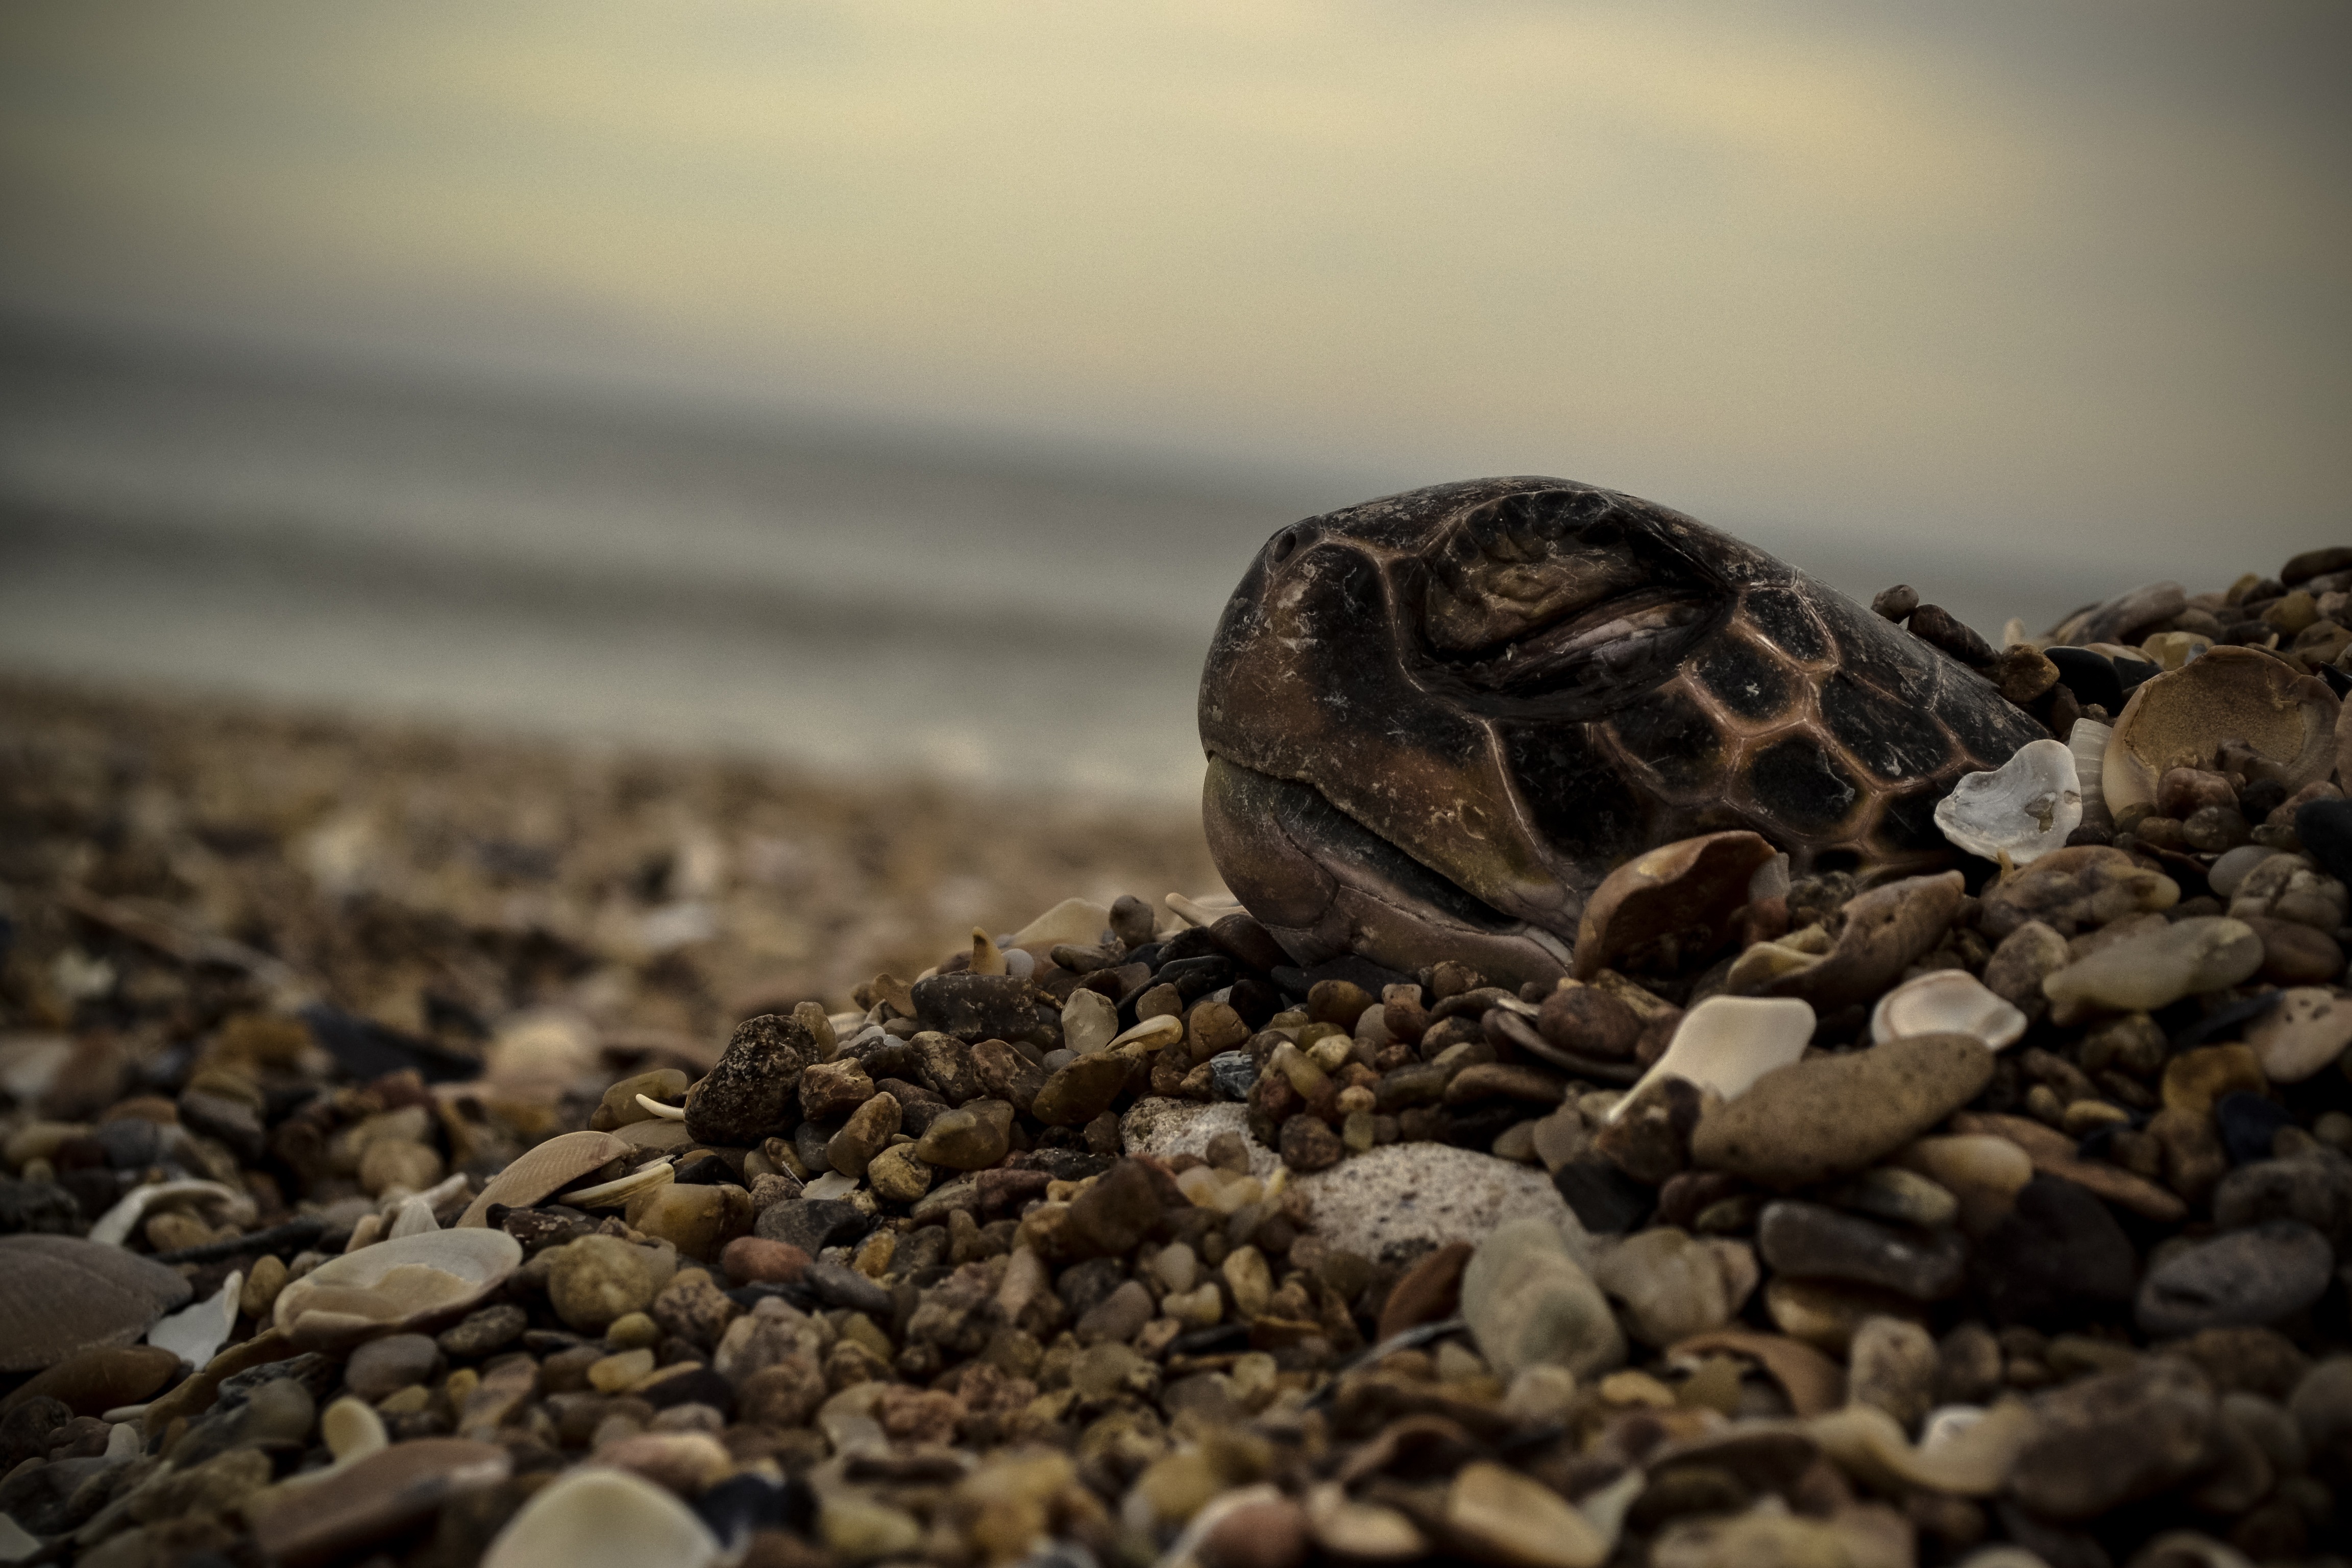
sea, nature, sand, rock, wildlife, turtle, reptile, fauna, material, water animal, close up, animals, turtles, amphibians, macro photography, foreground